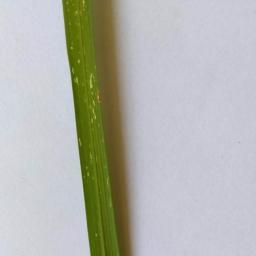
Label: Rice___Leaf_Blast